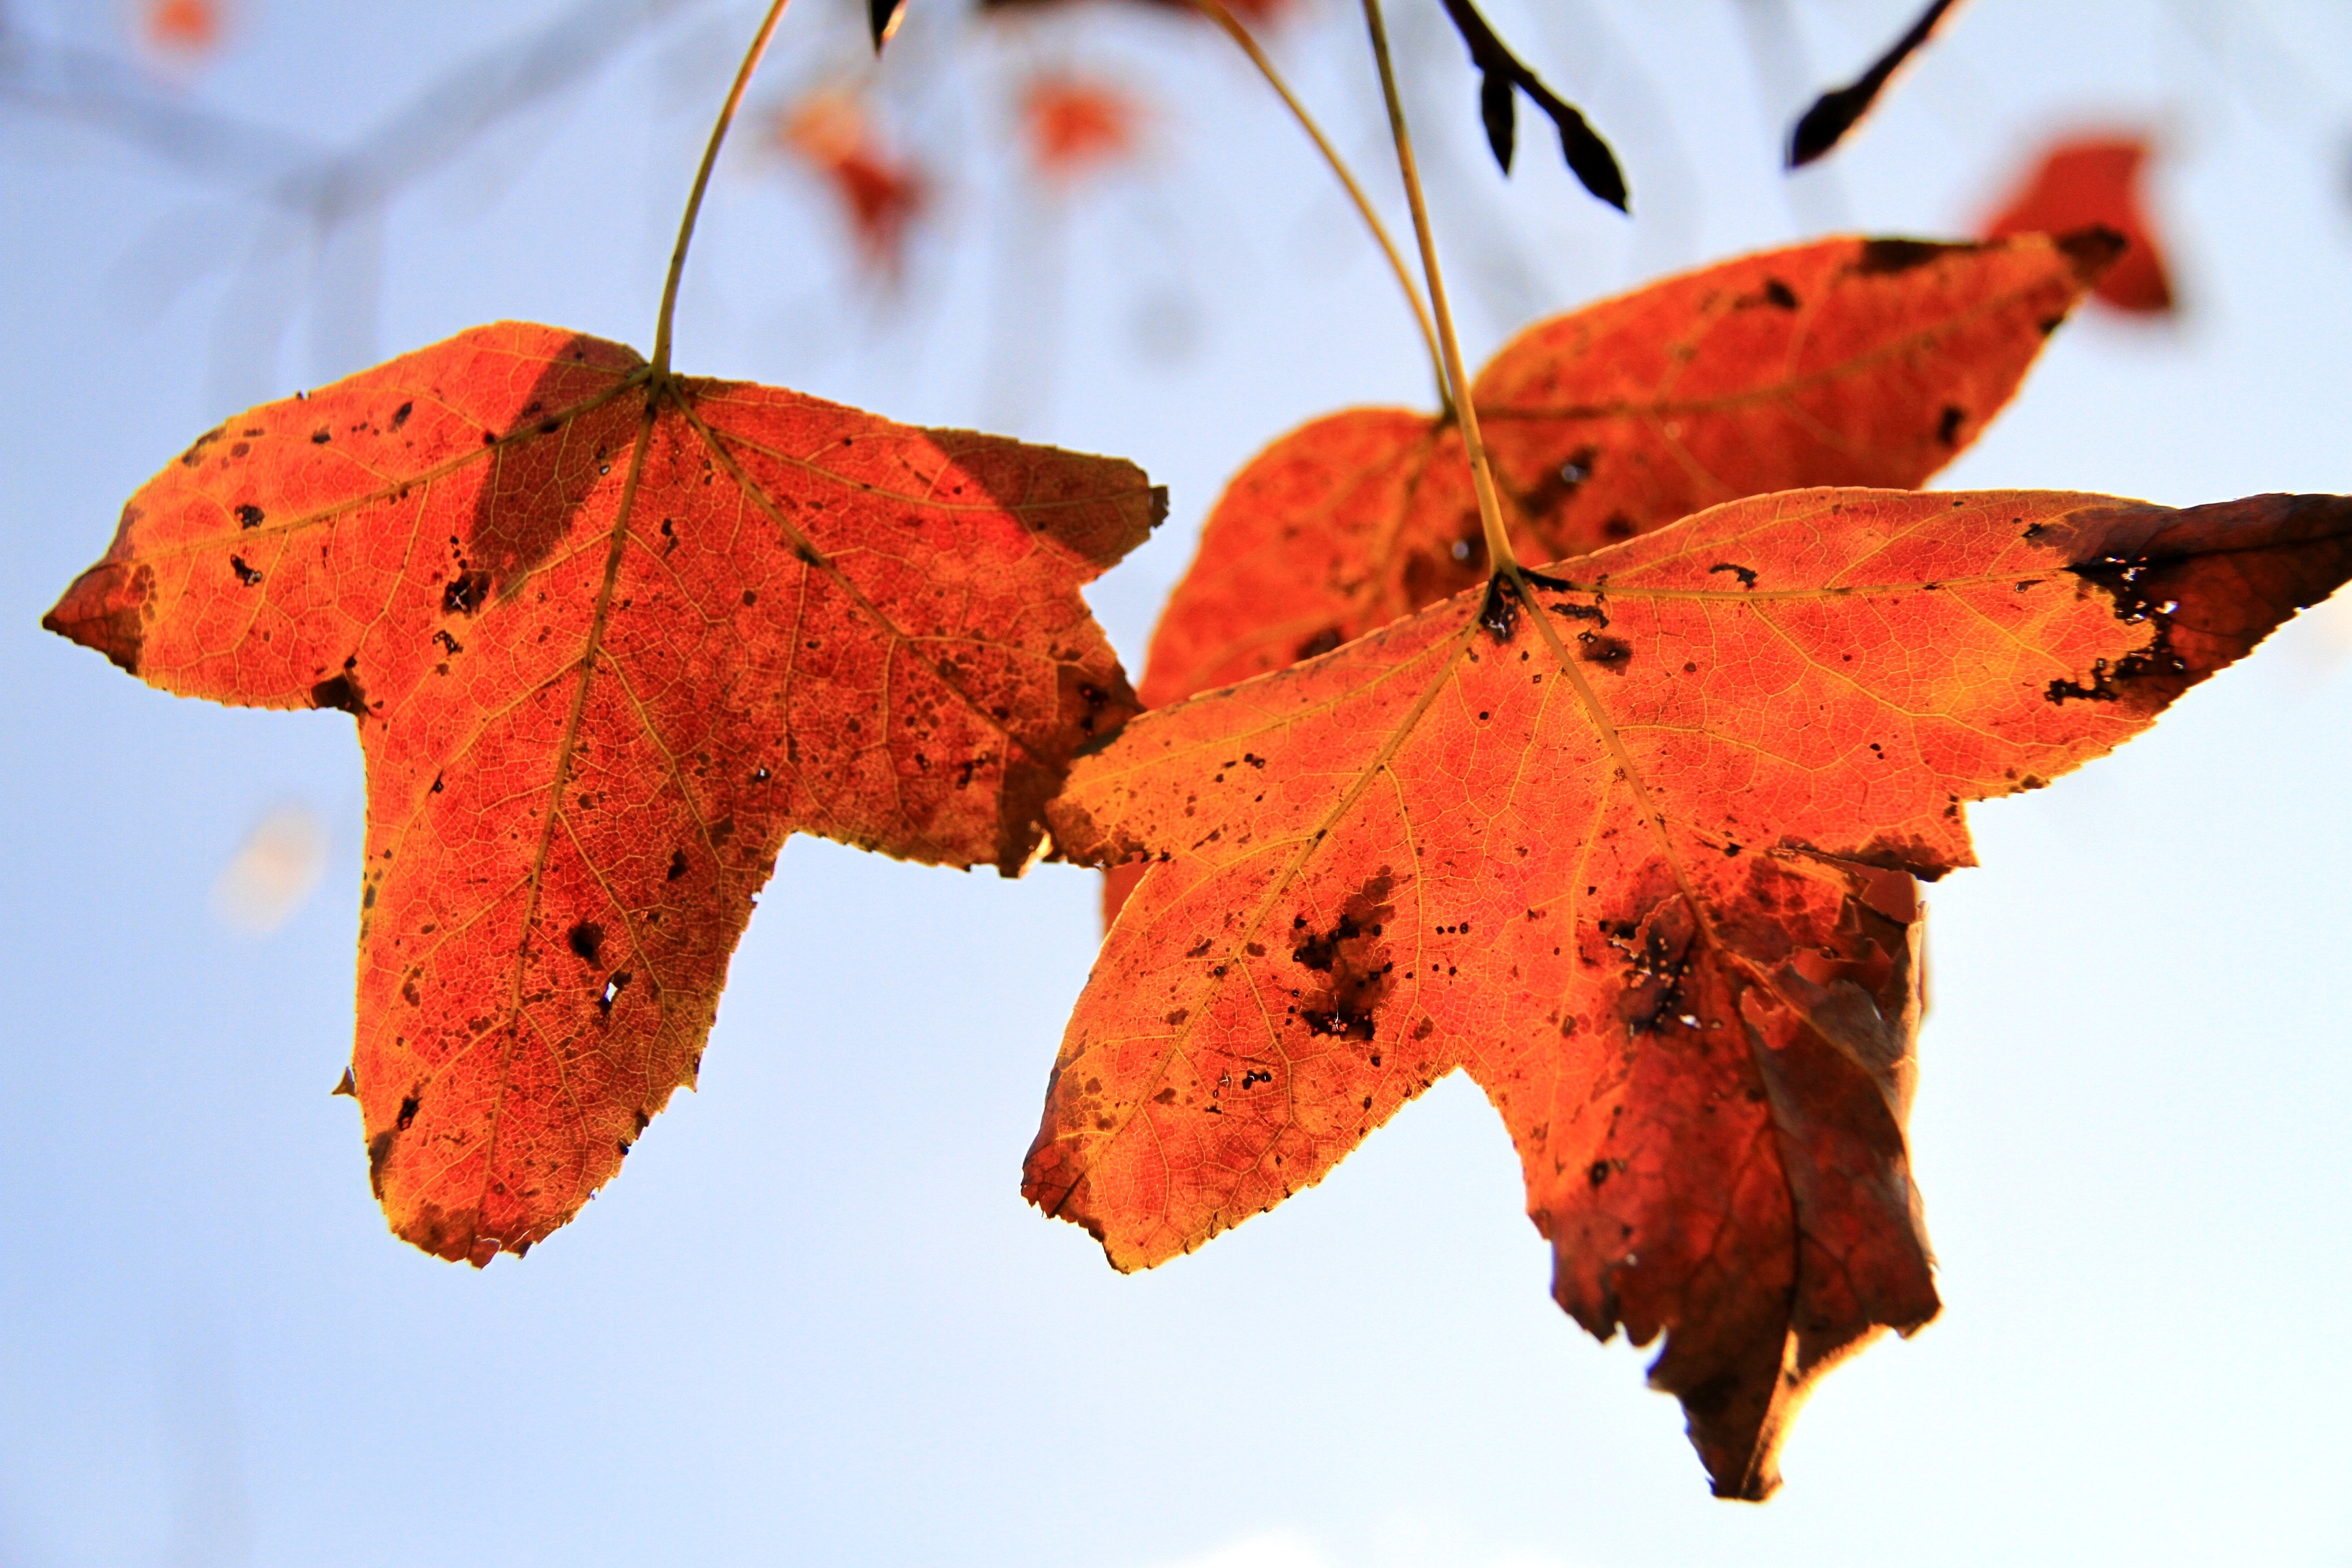
tree, branch, plant, leaf, flower, petal, orange, red, autumn, season, maple tree, maple leaf, macro photography, flowering plant, xie, wither, light transmittance, woody plant, land plant, vertical only